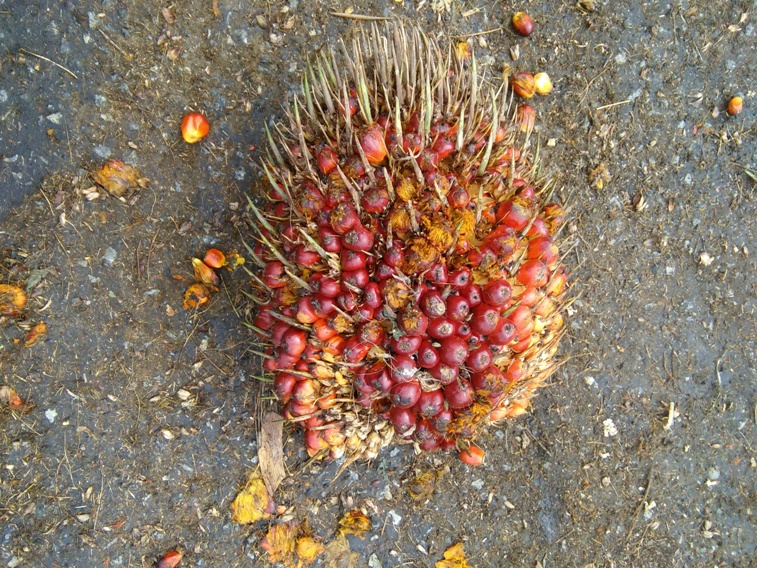
Ripeness: Ripe